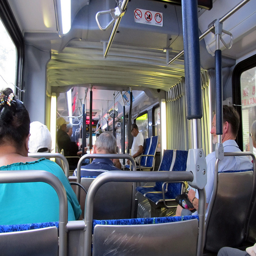
A photo taken on a mass transit vehicle with people sitting on seats.
A group of people riding a bus on metal seats.
People sitting down on a large passenger bus.
Some people are sitting on a subway train
Everyone on the bus is doing their own thing during the ride.